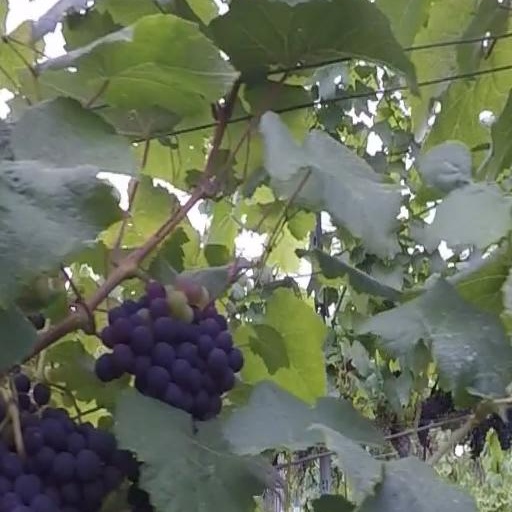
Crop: grape